Basil Smallpeice

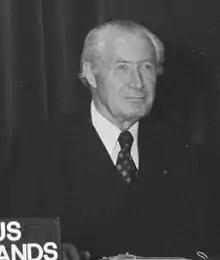
Duncan Sandys, chairman of Lonrho during the period Smallpeice served as non-executive deputy chairman

The naming of Q4 presented a headache for Smallpeice, realising that he could not seek permission to call the ship the Queen Elizabeth II, as only Royal Navy battleships had been named after a reigning monarch. Smallpeice discussed the issue with the Queen's Private Secretary Sir Michael Adeane and it was agreed that they would recommend to Her Majesty that the ship be named "Queen Elizabeth". This was in keeping with normal Cunard practice of reusing previous ships names and didn't present any issues as the old and the new ships would not be in Cunard service at the same time. Elizabeth II launched the ship on 20 September 1967 but surprised and delighted Smallpeice and the invited guests when she named the ship "Queen Elizabeth the Second". Smallpeice believed using the style Queen Elizabeth II wasn't entirely appropriate, it being the designation of the sovereign, and sought permission to use an Arabic 2 in place of Roman numerals.